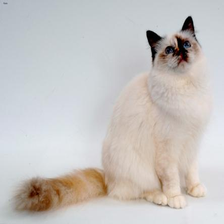
Species: cat
Breed: Birman